Commando 3 (film)

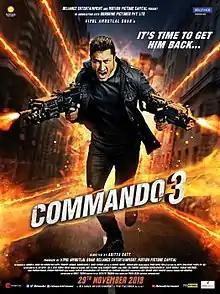
Theatrical release poster

Commando 3 is a 2019 Indian Hindi-language action thriller film directed by Aditya Datt and produced by Vipul Amrutlal Shah & Reliance Entertainment. The film is the third film of "Commando" franchise following "" (2013) and "" (2017). It stars Vidyut Jammwal, with Gulshan Devaiah as the antagonist, alongside Adah Sharma and Angira Dhar. In the film, Karan goes undercover with Bhavana Reddy for an anti-terrorist mission in London.